The Dreamers (novel)

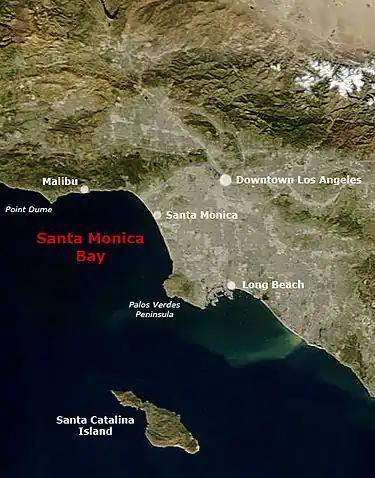
Map of Southern California, the general region where Karen Thompson Walker sets her novel.

The story begins with a college student, Kara Sanders, who after a night out, returns to her college dorm room with symptoms of drowsiness. The following morning, her roommate, Mei, a first year college student, dismisses her sleeping figure for tiredness. However, when Mei returns to the dorm room in the afternoon, she finds Kara in the same position she was in when she left. Mei calls the paramedics, who rush Kara to hospital, where her heart rate slows down to a complete stop and she is declared dead. Soon after, Rebecca, another girl from the same dorm floor, falls victim to the sleeping virus. Rebecca's heart rapidly slows and she is deemed unconscious; however, her pulse remains completely stable; her only symptom is deep sleep. Unknowingly, at the time of her comatose state, Rebecca is also a few days pregnant.